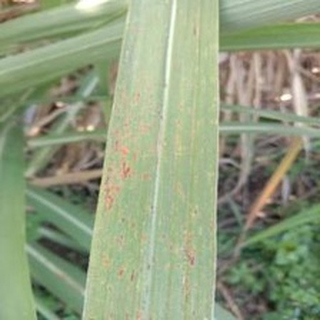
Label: sugarcane_rust